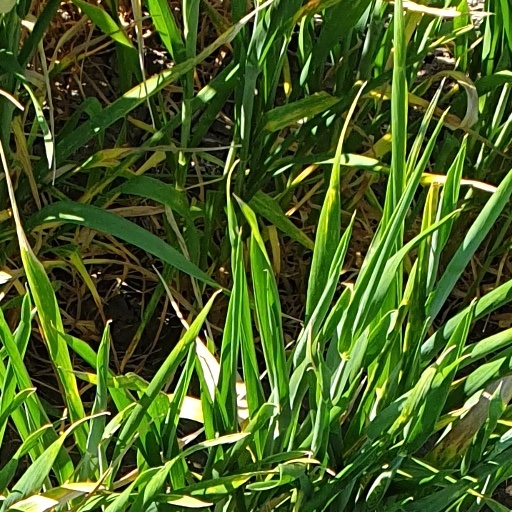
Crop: wheat